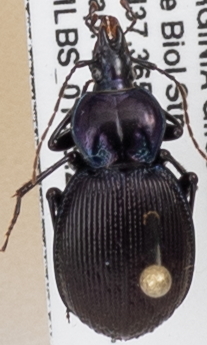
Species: Sphaeroderus stenostomus lecontei
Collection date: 2019-05-21
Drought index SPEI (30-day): -0.62
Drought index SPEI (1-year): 2.09
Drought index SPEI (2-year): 2.09